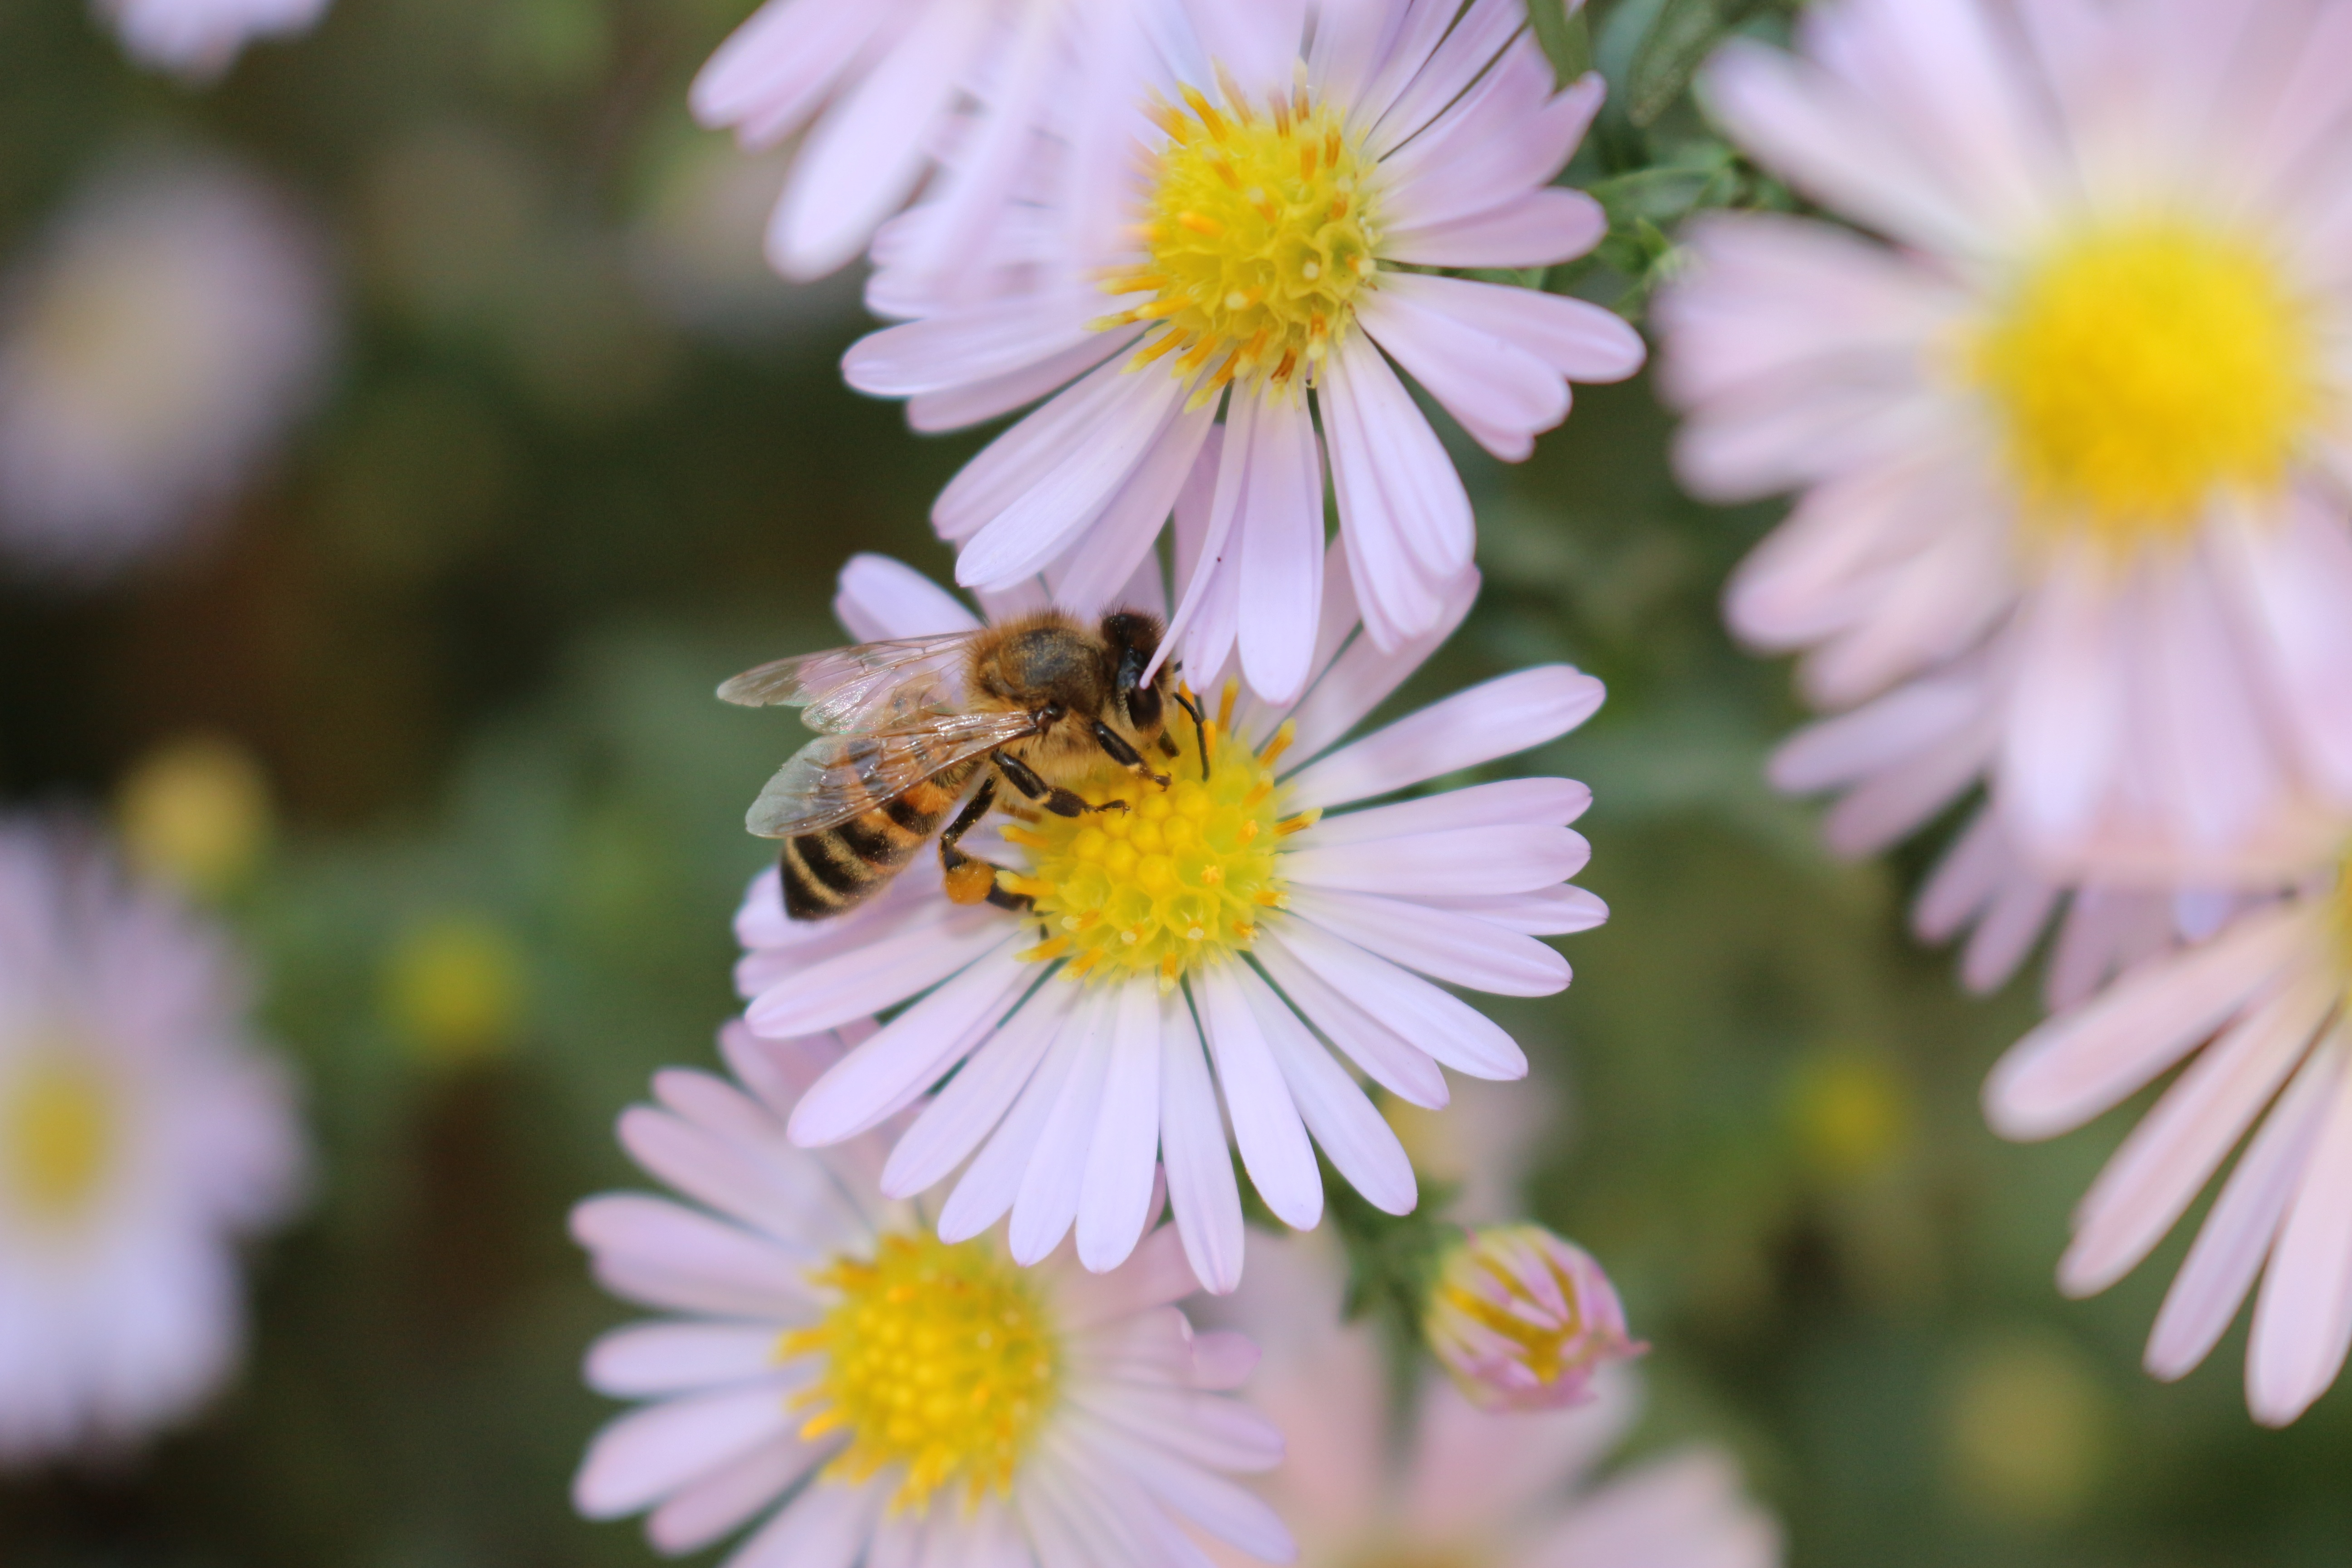
blossom, plant, flower, petal, daisy, insect, botany, flora, wildflower, flowers, close up, aster, bee, nectar, macro photography, flowering plant, daisy family, oxeye daisy, annual plant, land plant, chamaemelum nobile, marguerite daisy, garden cosmos